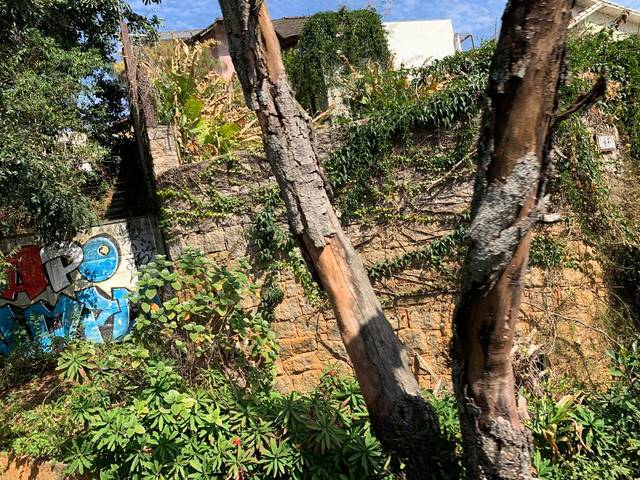
Region: Brazil
Coordinates: -25.424, -49.302